Lol Creme

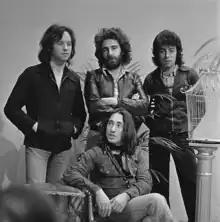
Creme (centre, seated) with 10cc in 1974

From 1972 to 1978, 10cc had five consecutive UK top-ten albums: "Sheet Music" (1974), "The Original Soundtrack" (1975), "How Dare You!" (1976), "Deceptive Bends" (1977) and "Bloody Tourists" (1978). 10cc also had twelve singles reach the UK Top 40, three of which were the chart-toppers "Rubber Bullets" (1973), "I'm Not in Love" (1975) and "Dreadlock Holiday" (1978). "I'm Not in Love" was their breakthrough worldwide hit, and is known for its innovative backing track.